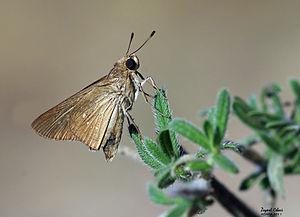
L’Hespérie du millet est une espèce de lépidoptères de la famille des Hesperiidae et de la sous-famille des Hesperiinae.